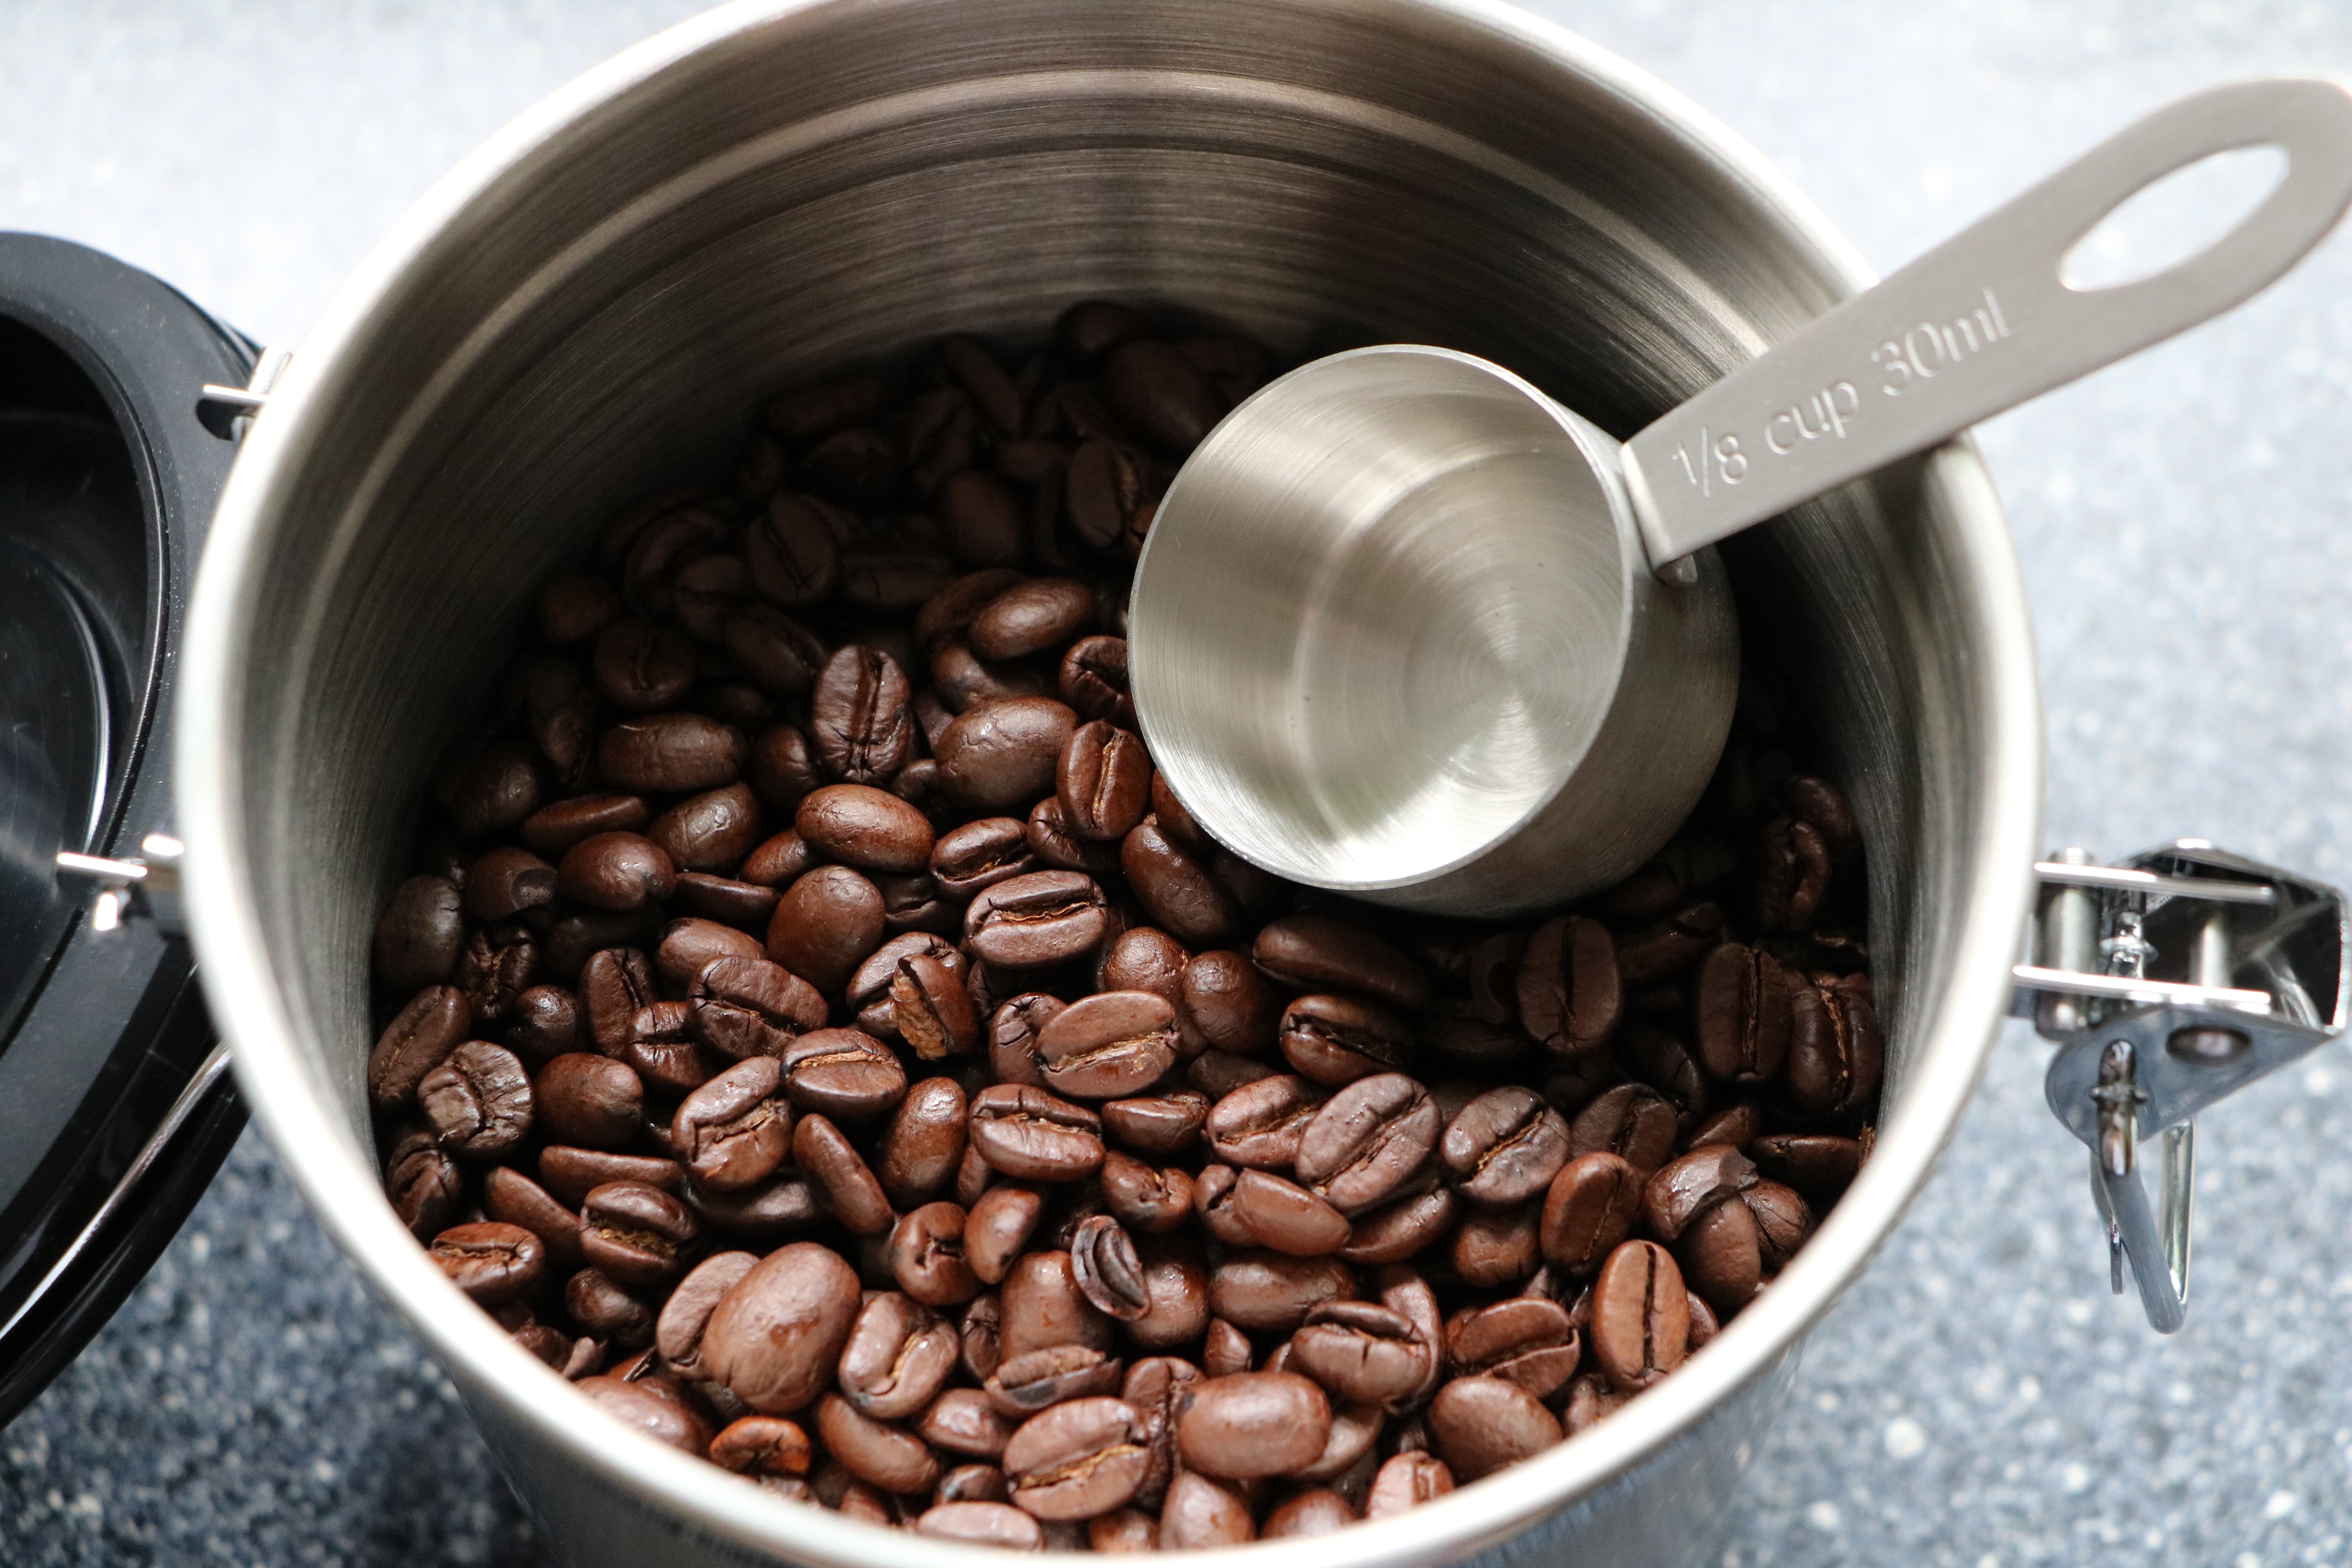
cafe, coffee, aroma, cup, food, produce, drink, box, coffee cup, caffeine, coffee beans, coffee tin, measuring spoons toasted, measuring spoon